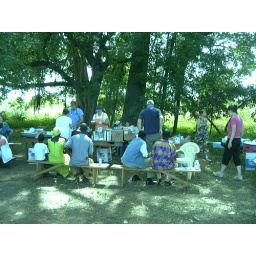
This village clinic was under a tree along with chickens and goats under foot.